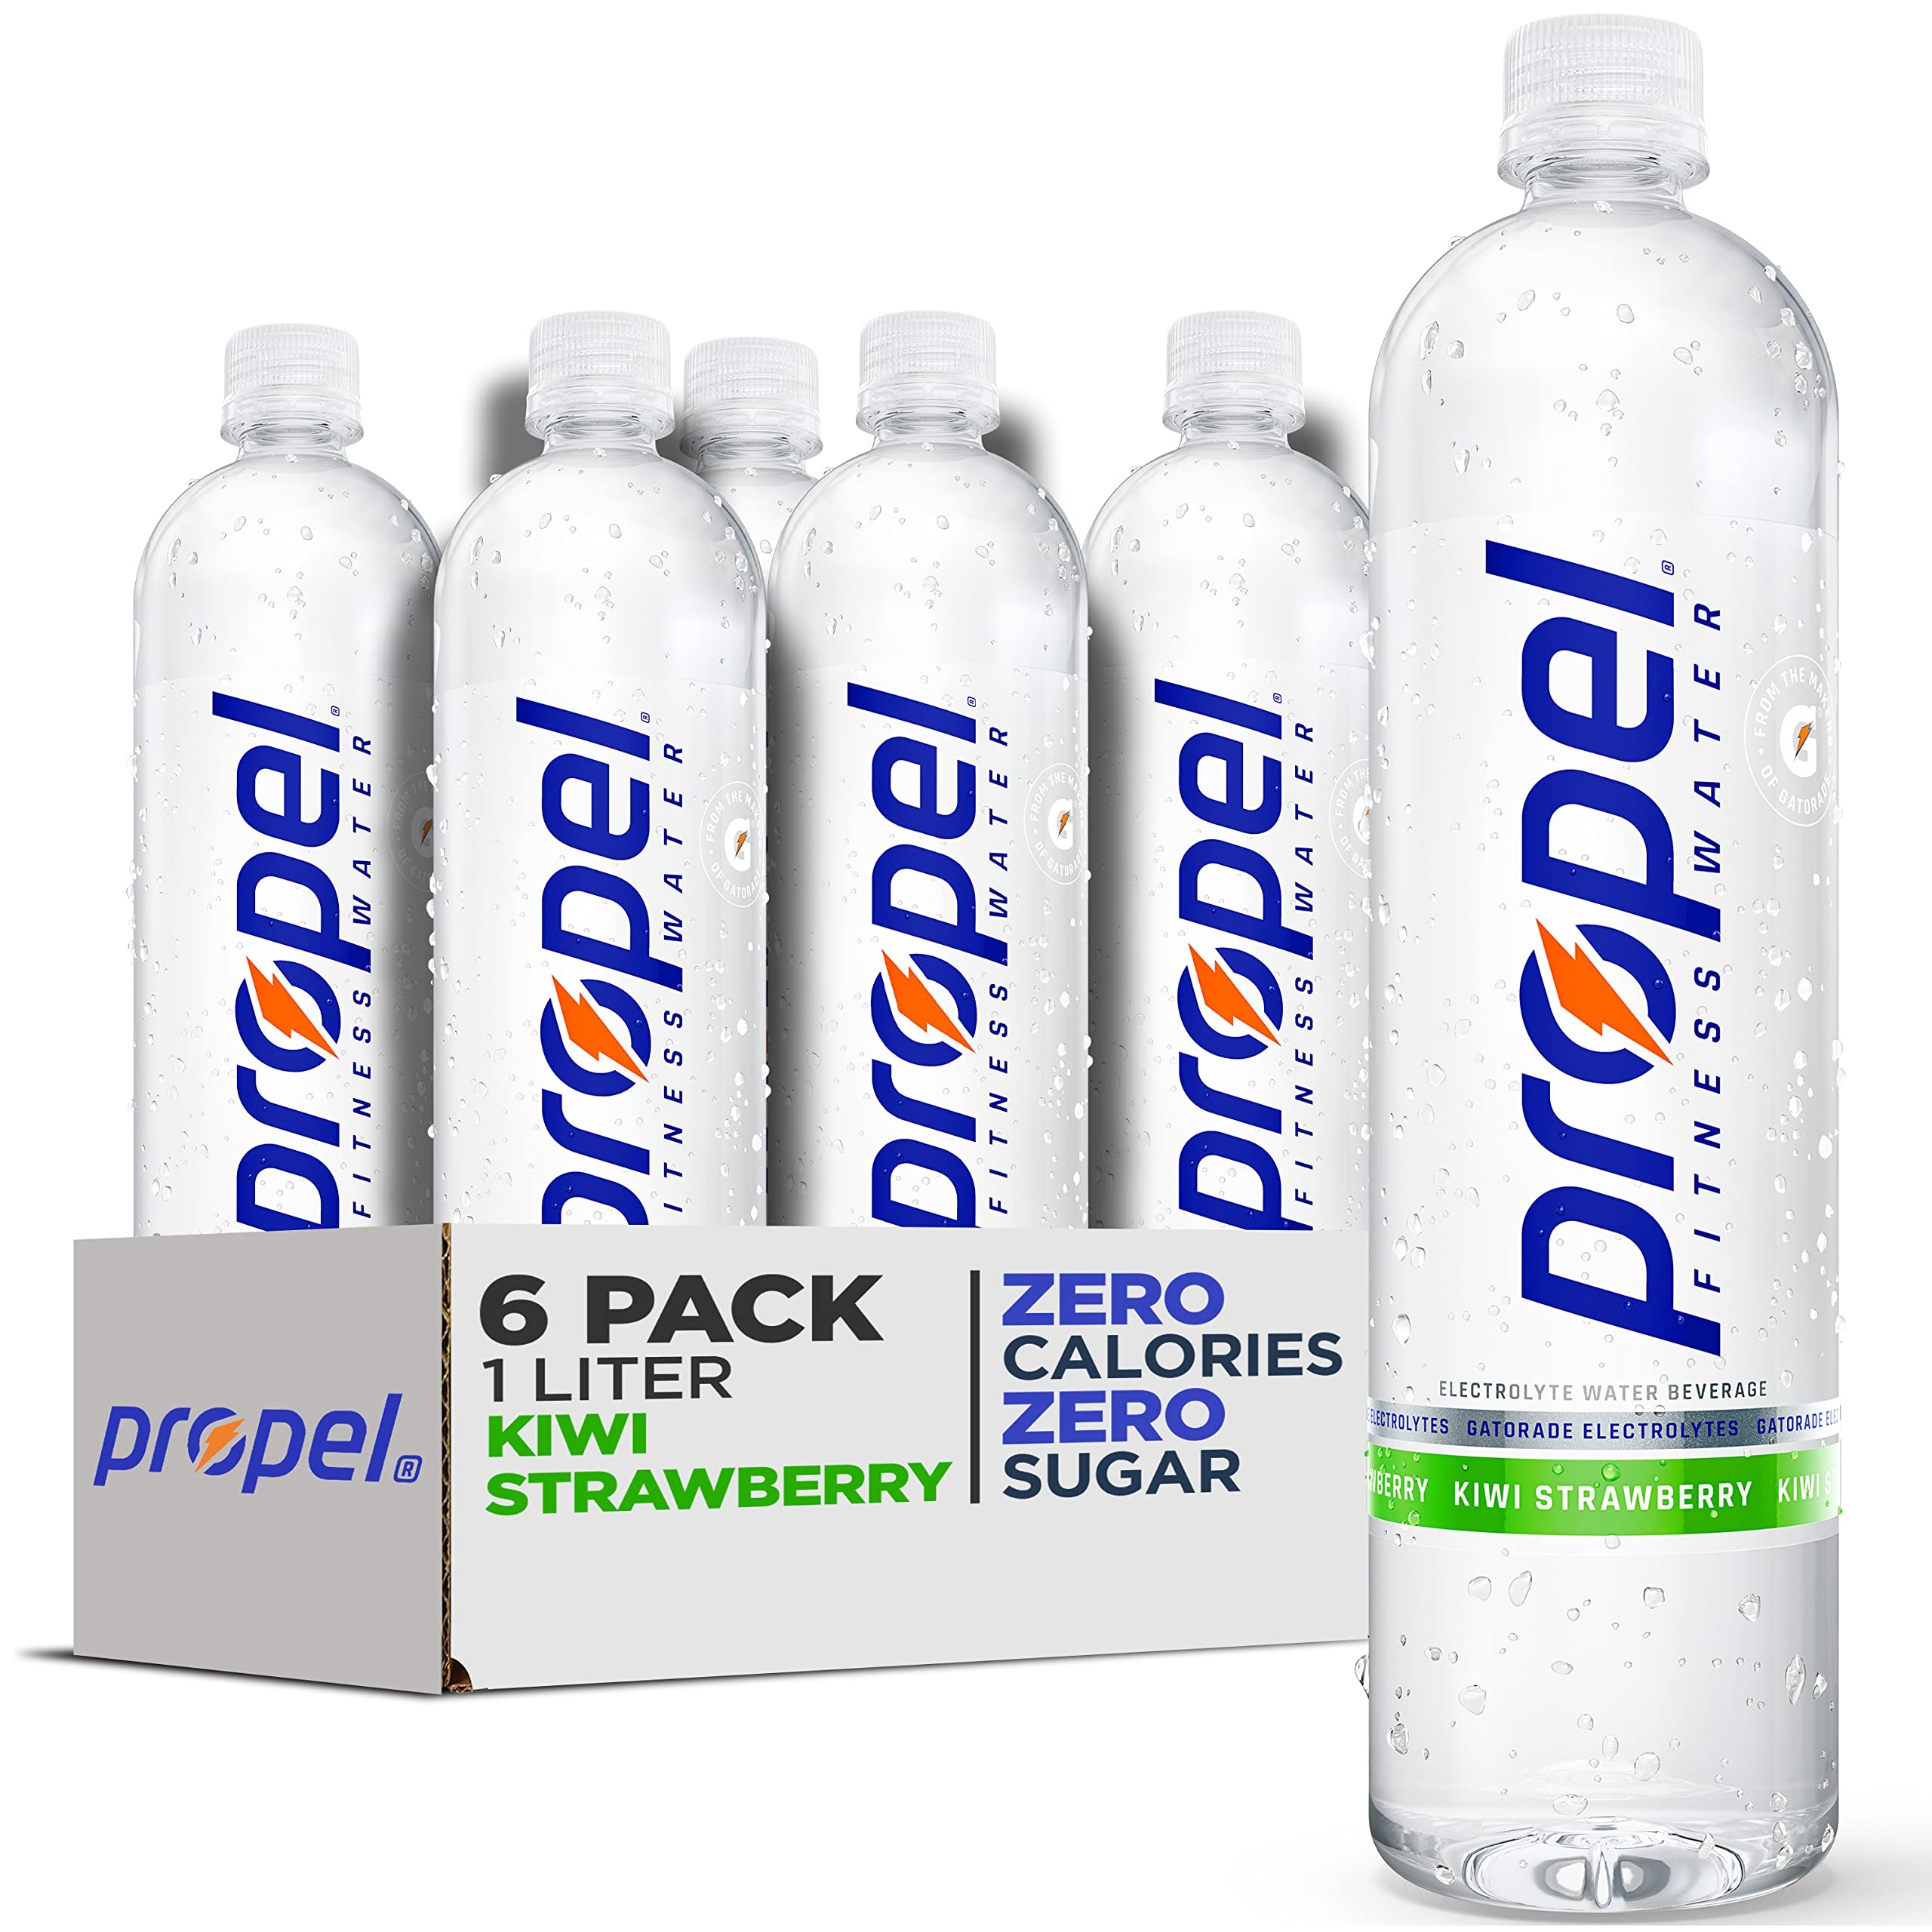
Item Name: Propel, Kiwi Strawberry, 1 Liter (Pack of 6)
Bullet Point 1: Contains 6 (1L) bottles of Propel Water Kiwi Strawberry Flavored Water with Electrolytes, Vitamins and No Sugar
Bullet Point 2: Made with Gatorade electrolytes to put back what you lose in sweat
Bullet Point 3: With zero sugar and zero calories, Propel Bottled Water helps you get the most out of your workout
Bullet Point 4: Propel provides electrolytes and is an excellent source of vitamin B and antioxidant vitamins C and E
Bullet Point 5: Propel Fitness Water comes in 11 delicious flavors, as well as Unflavored and Propel Powder Packets to add flavor to your workout
Value: 202.88
Unit: Fl Oz

Price: 6.49